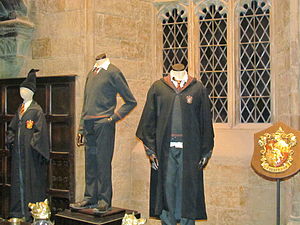
Hogwarts / Studieliv / Disciplin
Skoleuniformer fra filmsættene. Eleverne skal bære skoleuniform, når de har undervisning.
Hogwarts Skole for Heksekunster og Troldmandsskab, normalt omtalt som Hogwarts, er en fiktiv skole, der findes i J.K. Rowlings romanserie om Harry Potter. Det er en skole, hvor hekse og troldmænd mellem 11 og 18 år fra Storbritannien kan lære magi. De seks første bøger har alle Hogwarts som den primære kulisse, hvilket understøttes af, at hver bog varer et skoleår. Harry Potter og Dødsregalierne tager ikke udgangspunkt i skolen, da bogens hovedpersoner Harry Potter, Ron Weasley og Hermione Granger ikke tager det sidste år på skolen. Dog foregår den sidste og afgørende kamp i bogen på Hogwarts.